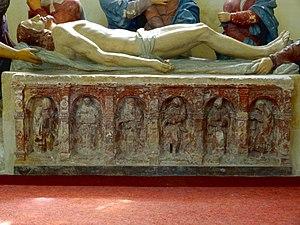
Mise au tombeau - voir titre.
L'église Saint-Lucien est une église catholique paroissiale située à Méru, dans l'Oise, en région des Hauts-de-France, en France. C'est un vaste édifice issu de plusieurs campagnes de construction entre la fin du XIᵉ siècle et 1678, qui se caractérise par une nef lambrissée de six travées d'une facture simple, bordée par un bas-côté Renaissance au sud et un bas-côté moderne au nord, et débouche à l'est sur la base du clocher roman remaniée à la période gothique. Aucun élément roman ne subsiste à l'intérieur de l'église, et à l'extérieur, le clocher de 1511 avec sa haute flèche en charpente de 1511 dissimule la vieille tour, excepté la face ouest de son dernier étage. Comme particularité, la base du clocher ne communique pas avec les deux croisillons ajoutés au XVIᵉ siècle, dont celui du sud se prolonge vers l'est par une petite chapelle. À l'est, un chœur gothique de deux travées, terminé en chevet plat, fait suite à la base du clocher. Mal visible depuis la nef, il constitue toutefois la partie la plus remarquable de l'église, et n'a que peu évolué depuis sa construction pendant les années 1220 / 1230.